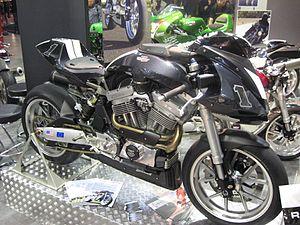
Avinton est une marque de motocyclette française. D'après le constructeur, l'Avinton s'inspire des muscle cars américaines en général et de l'AC Cobra 427 en particulier.